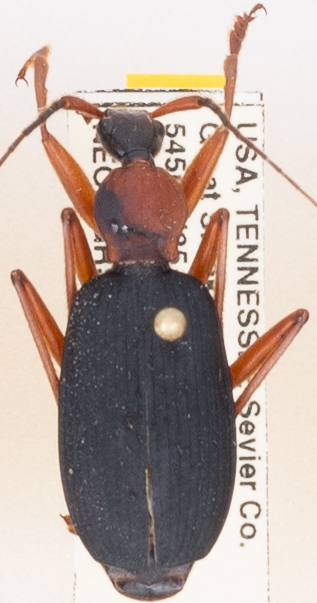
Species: Galerita bicolor
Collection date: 2019-05-28
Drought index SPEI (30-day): -0.17
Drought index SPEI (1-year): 2.09
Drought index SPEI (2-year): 2.09